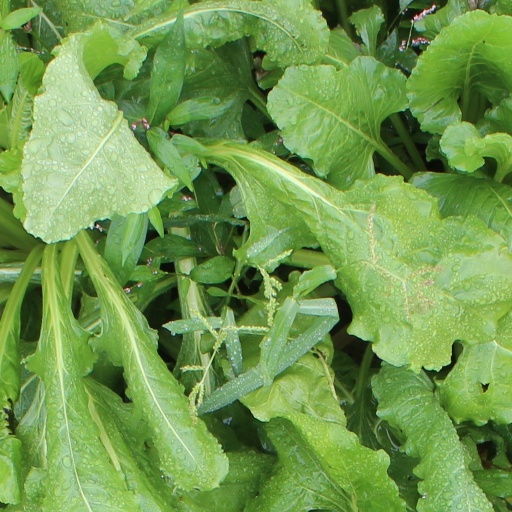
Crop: sugar beet